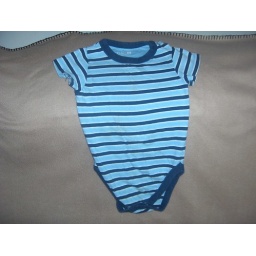
Children's Place onesie shirt in light blue and dark blue. Size 24 months. $2.00